The Savage Land (opera)

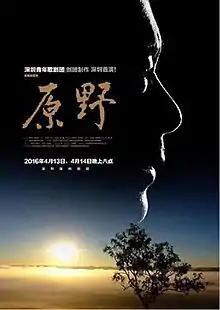
poster for the Shenzhen Youth Opera production 2016

The Savage Land (原野 "Yuanye") is a 1987 Chinese-language western-style opera by composer Jin Xiang to a libretto by Wan Fang (万方 born 1952) after her own father Cao Yu's 1937 play "The Wilderness" (also 原野 "Yuanye"). It was performed at the John F. Kennedy Center for the Performing Arts in Washington in 1992, in 1997 at the in Saarbrücken under the baton of You-Sheng Lin, then again in Vancouver in 1998. Shenzhen Youth Opera presented Jin Xiang's work in 2016.